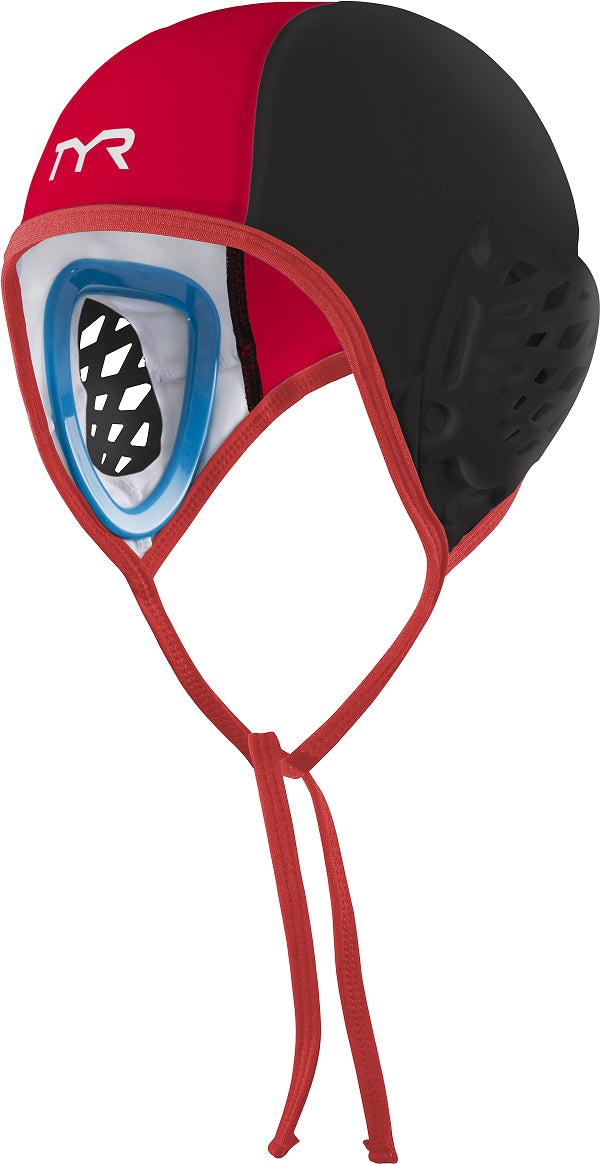
TYR Destroyer Water Polo Goalie Cap
TYR Destroyer Water Polo Goalie CapPower Mesh provides extra stability Durable ear guards protect against lacerations and damage to ears Soft over-molded TPR ear gaskets, cushion and protect against impacts Increased hole size allows water to drain and provides increased audibility Contouring shape perfectly fits the complex and varying surfaces of the head and ears
Brand: TYR
Category: Sporting Goods > Athletics > Water Polo > Water Polo Caps